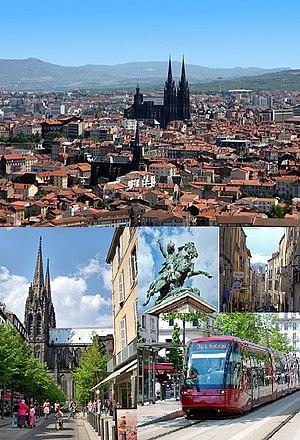
Photomontage de Clermont-Ferrand avec
Clermont-Ferrand est une ville située dans le centre de la France, dans la région Auvergne-Rhône-Alpes. Elle est le chef-lieu du département du Puy-de-Dôme et la capitale historique de l'Auvergne. Ses habitants s’appellent les Clermontois.